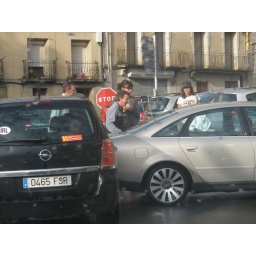
The car that almost got us if we hadn't let the black one in front of us.